Bataan

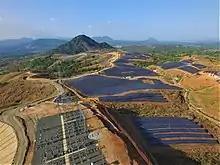
A solar power facility in Tipo, Hermosa area of the Subic Special Economic and Freeport Zone, Philippines

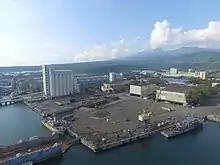
Port of Mariveles in Bataan

Bataan is in a process of accelerated growth in commercial sector driven mainly by young entrepreneurs and the advent of online commerce. Based from the Philippine Statistics Authority, more than 10,000 micro, small and medium enterprises (MSME) are operating in the province. With an average of 126 enterprises available per 10,000 people, Bataan is considered as the most enterprising province in Central Luzon. Commerce and services' share to provincial economy as of 2022 is valued at PhP84.6-billion, equivalent to 33% of the province's GDP.